Gaius Caesar

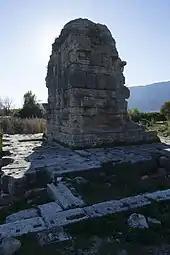
Limyra Cenotaph of Gaius Caesar

The next year, on 1 January, he entered the consulship "in absentia" with his brother-in-law, Lucius Aemilius Paullus, in accordance with the decision of 6BC which named him consul designate. Gaius, who was twenty, had reached Asia, and was probably at Antioch at the time his consulship commenced, where he was organizing an army for the invasion of Armenia and opening negotiations with Phraates in the hopes of securing an agreement. The Emperor did not desire an open war, and the king of Parthia seemed open to peace. Negotiations were probably hastened by the presence of Gaius' army in Syria, which threatened Parthia. From every corner, the young consul was visited by envoys offering requests and paying homage. This year, monuments were raised to him and to his brother as the son of Ares or as Ares himself.